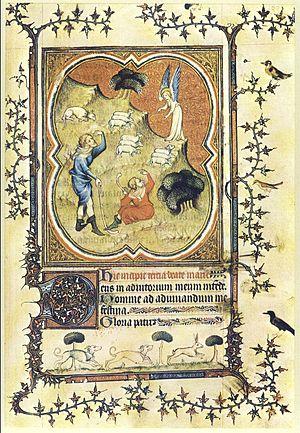
Les Grandes Heures de Philippe le Hardi sont un livre d'heures à l'usage de Paris, enluminé en France vers 1370 pour le duc Philippe II de Bourgogne. Il a été complété vers 1451 pour son petit-fils Philippe le Bon. Il est partagé entre le Fitzwilliam Museum à Cambridge sous la cote Ms.3-1954 et la Bibliothèque royale de Belgique sous les cotes Ms.11035-37 et 10392.